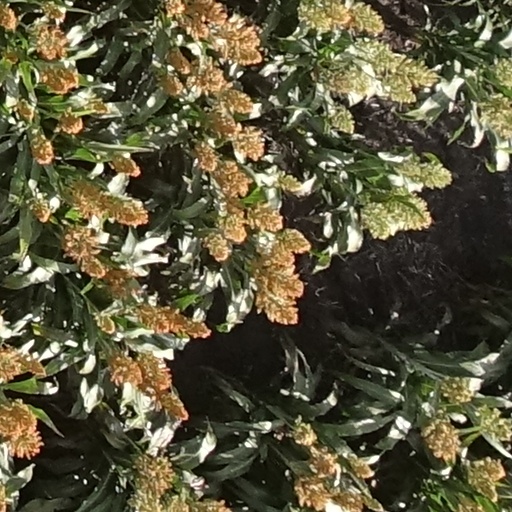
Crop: sorghum